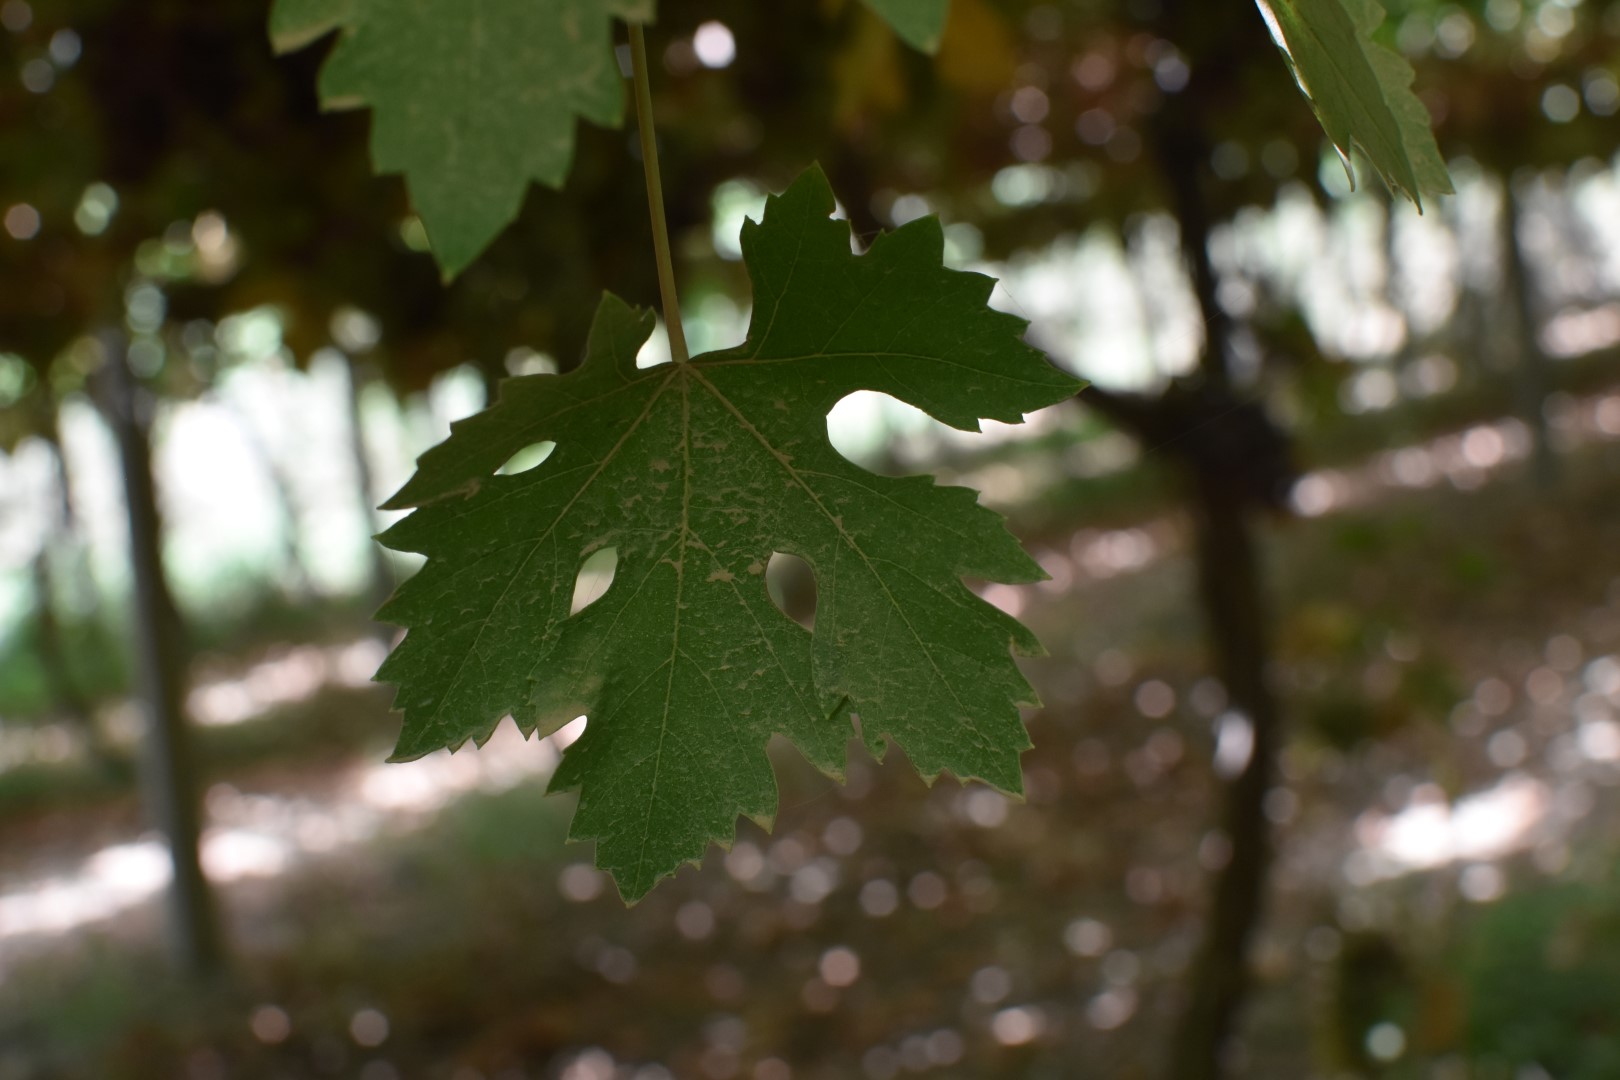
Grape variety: Riasi